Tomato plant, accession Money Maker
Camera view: tilt-top (135 deg); turntable rotation: 30 degrees
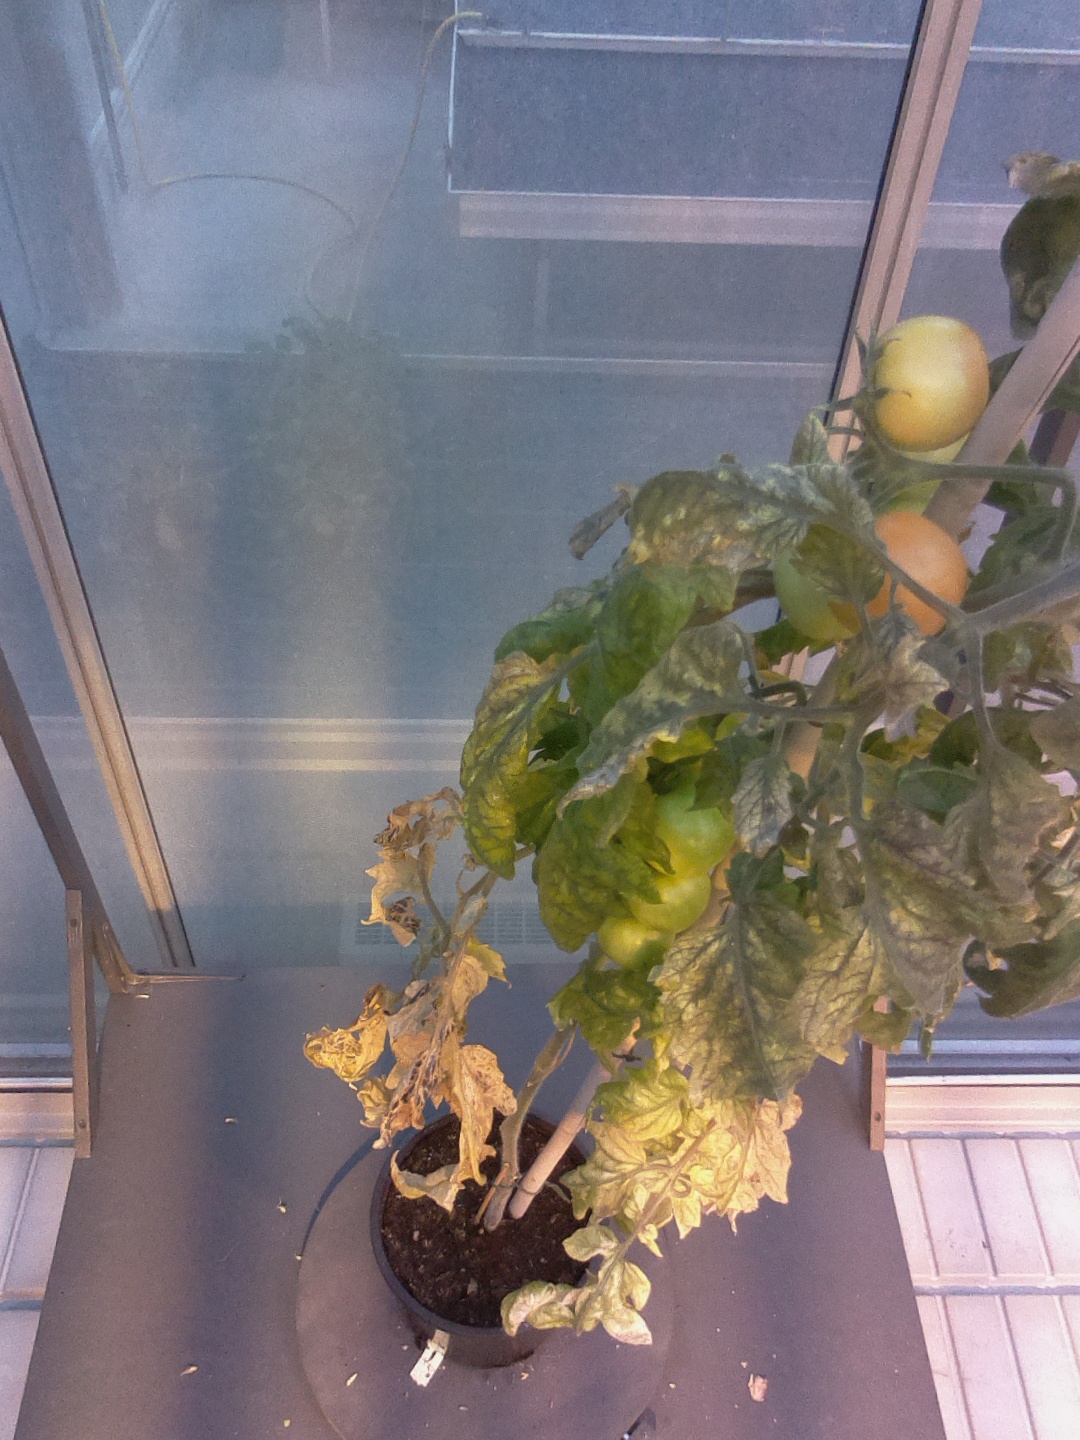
BBCH growth stage 80: fruits start showing typical ripe color (orange -> red)